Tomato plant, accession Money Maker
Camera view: horizontal (90 deg, fisheye); turntable rotation: 270 degrees
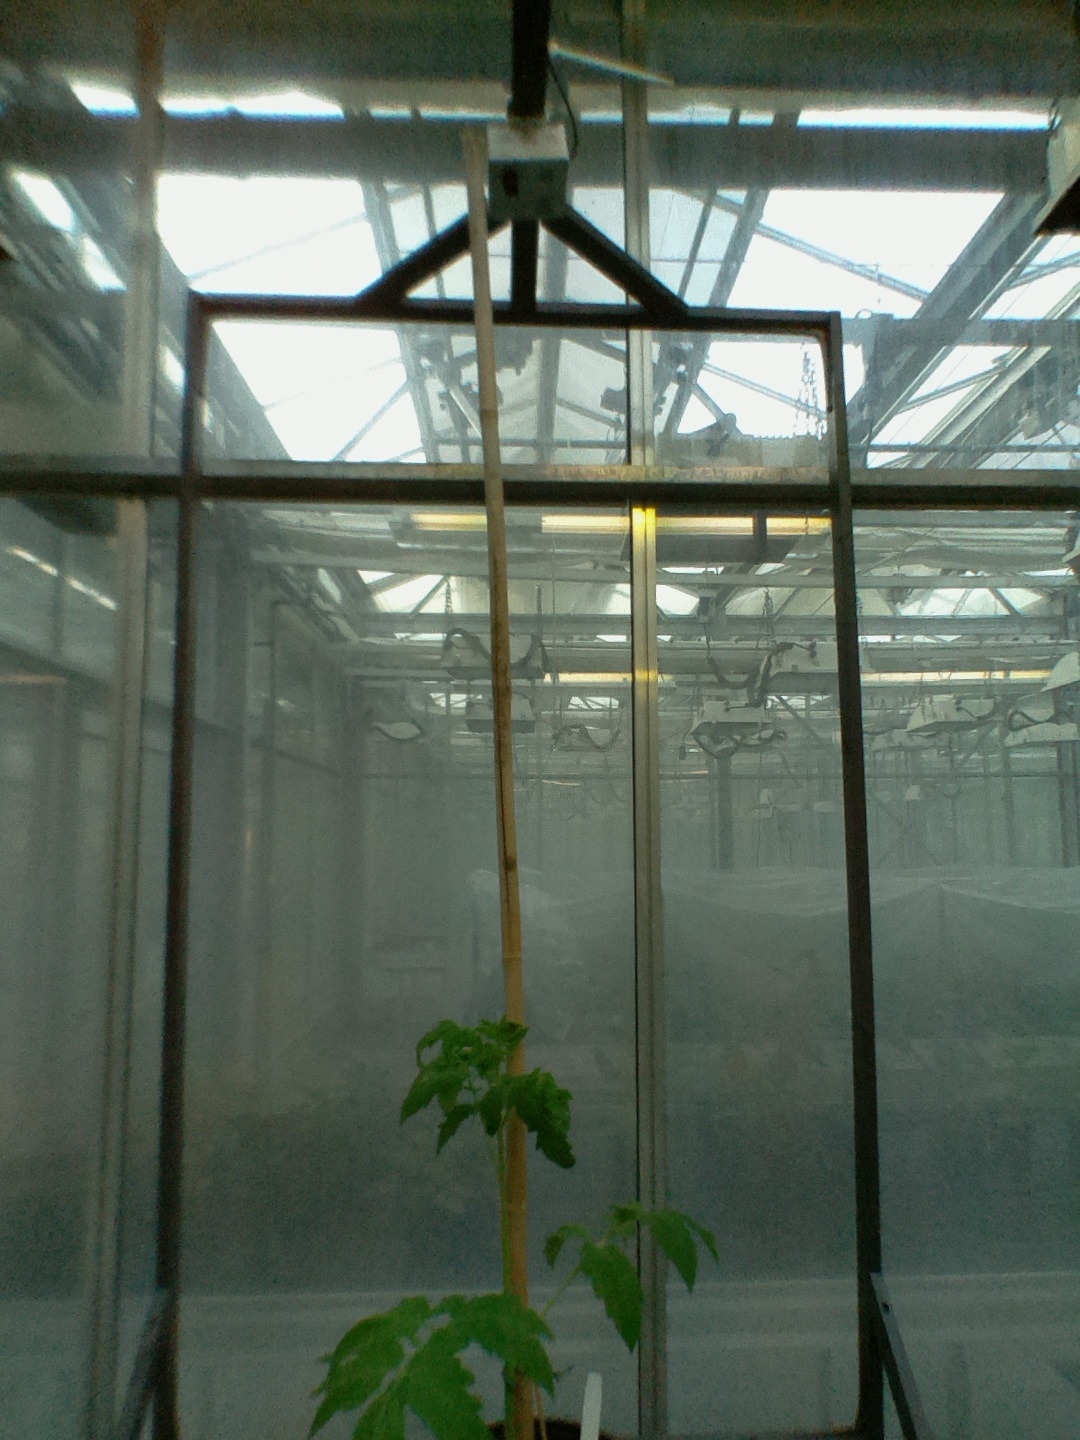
BBCH growth stage 13: 6 of true leaves visible